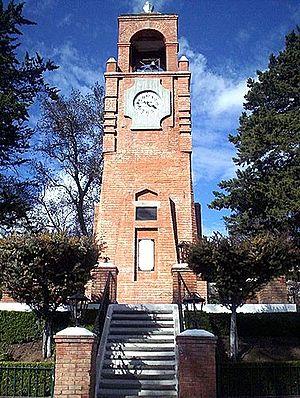
Villa de Acambay ou Acambay est une localité de l'État de Mexico au Mexique. Elle est le chef-lieu de la municipalité d'Acambay de Ruiz Castañeda.